Tongue and lips logo

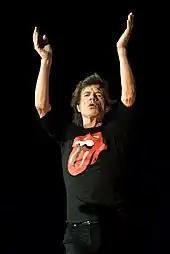
Mick Jagger wearing the tongue and lips logo t-shirt

In a poll carried out by via OnePoll for Day2 of 2,000 UK adults, the tongue and lip logo came top in the "50 Most Iconic T-Shirt Designs of All Time", ahead of the image of Che Guevara, the Hard Rock Cafe logo and .